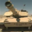
Label: tank